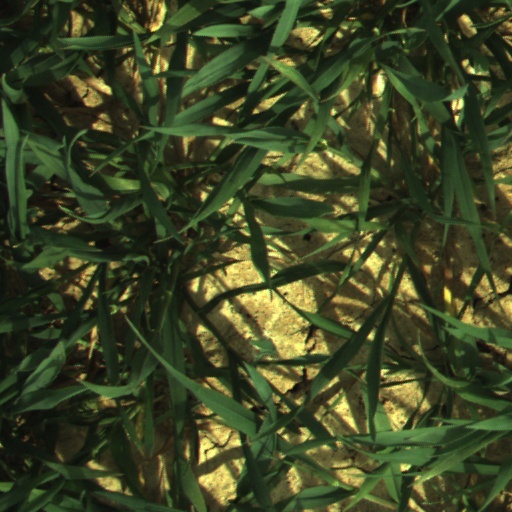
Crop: wheat